That's My Girl

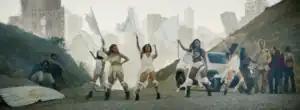
Critics compared the setting and the white costumes to the film "Mad Max".

The video begins as several helicopters make their way to a smoke-filled area near the mountains. Injured townsfolk are seen as the group then starts singing in solo shots in an all-black ensemble in front of a lit rock wall. In the following scene, the group walks to the ruined town in unity in a post-apocalyptic world setting, dressed in white clothes holding, initially, white flags, where they dance through the streets singing the song's lyrics. Each member moves the flags simultaneously as scenes from their all-black ensemble are spliced in between.